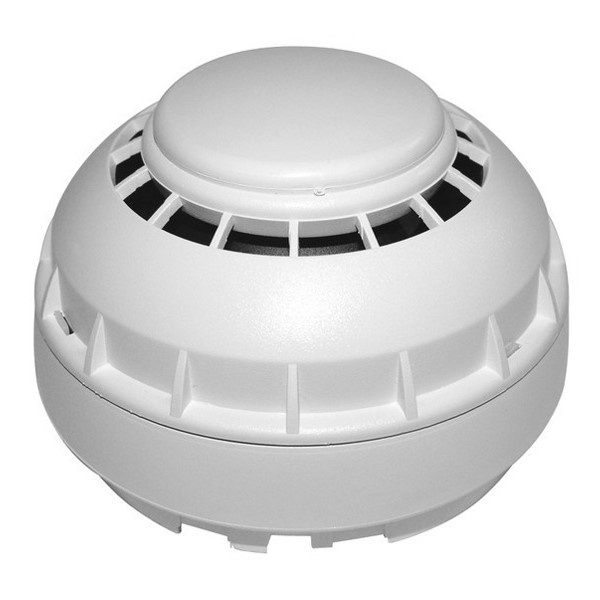
Fike Twinflex Hatari Sounder White (302-0002)
Fike Twinflex Hatari Sounder White (302-0002) Stand Alone sounder with 97dB adjustable output and inbuilt ‘End of Line’ set by DIL switch. Supplied complete with mounting base. Compatible with Twinflex V3, TwinflexPro & TwinflexPro²
Brand: Fike
Category: Home & Garden > Flood, Fire & Gas Safety > Fire Alarms